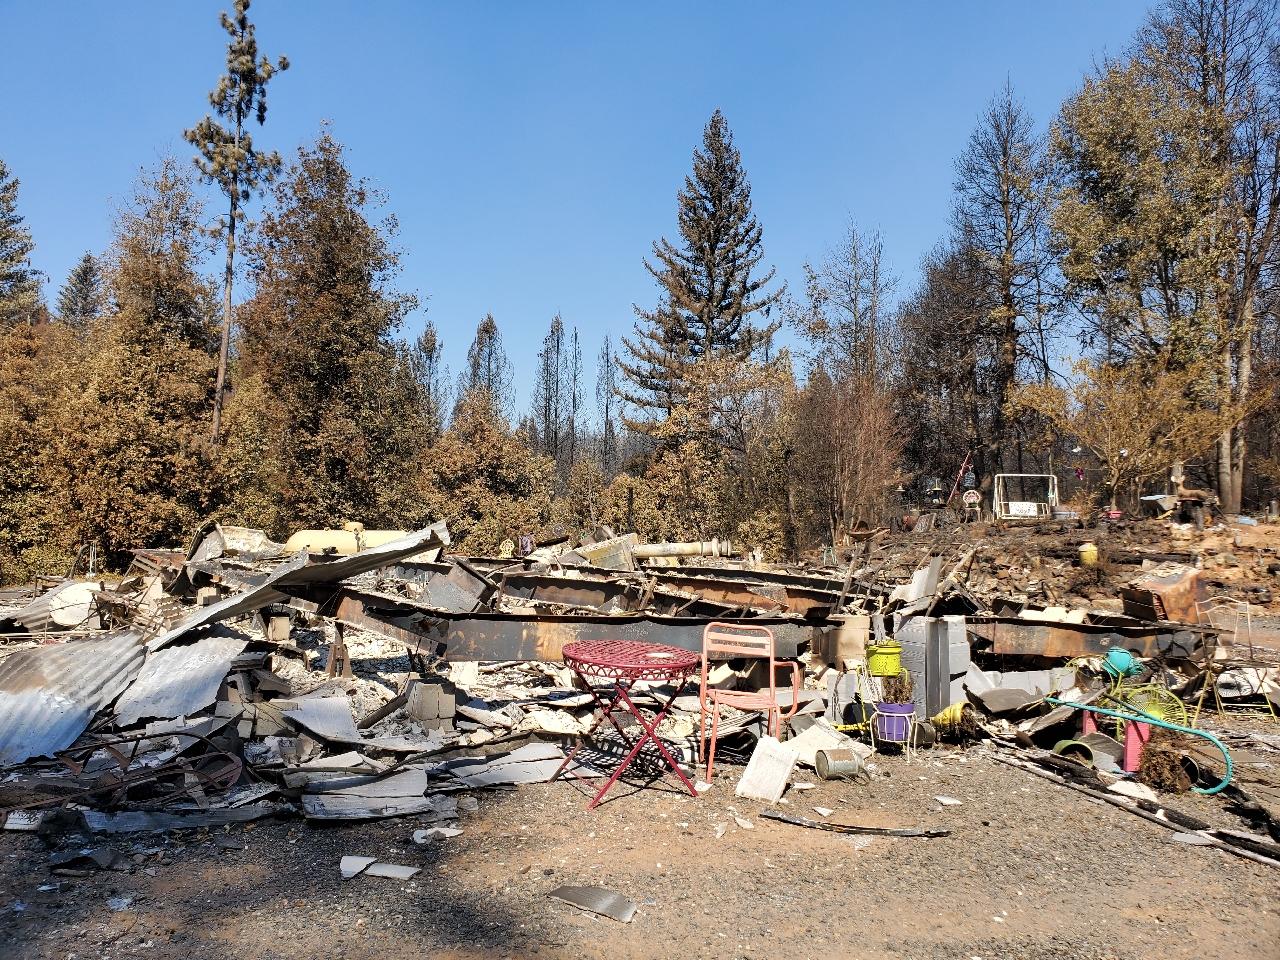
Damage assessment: destroyed